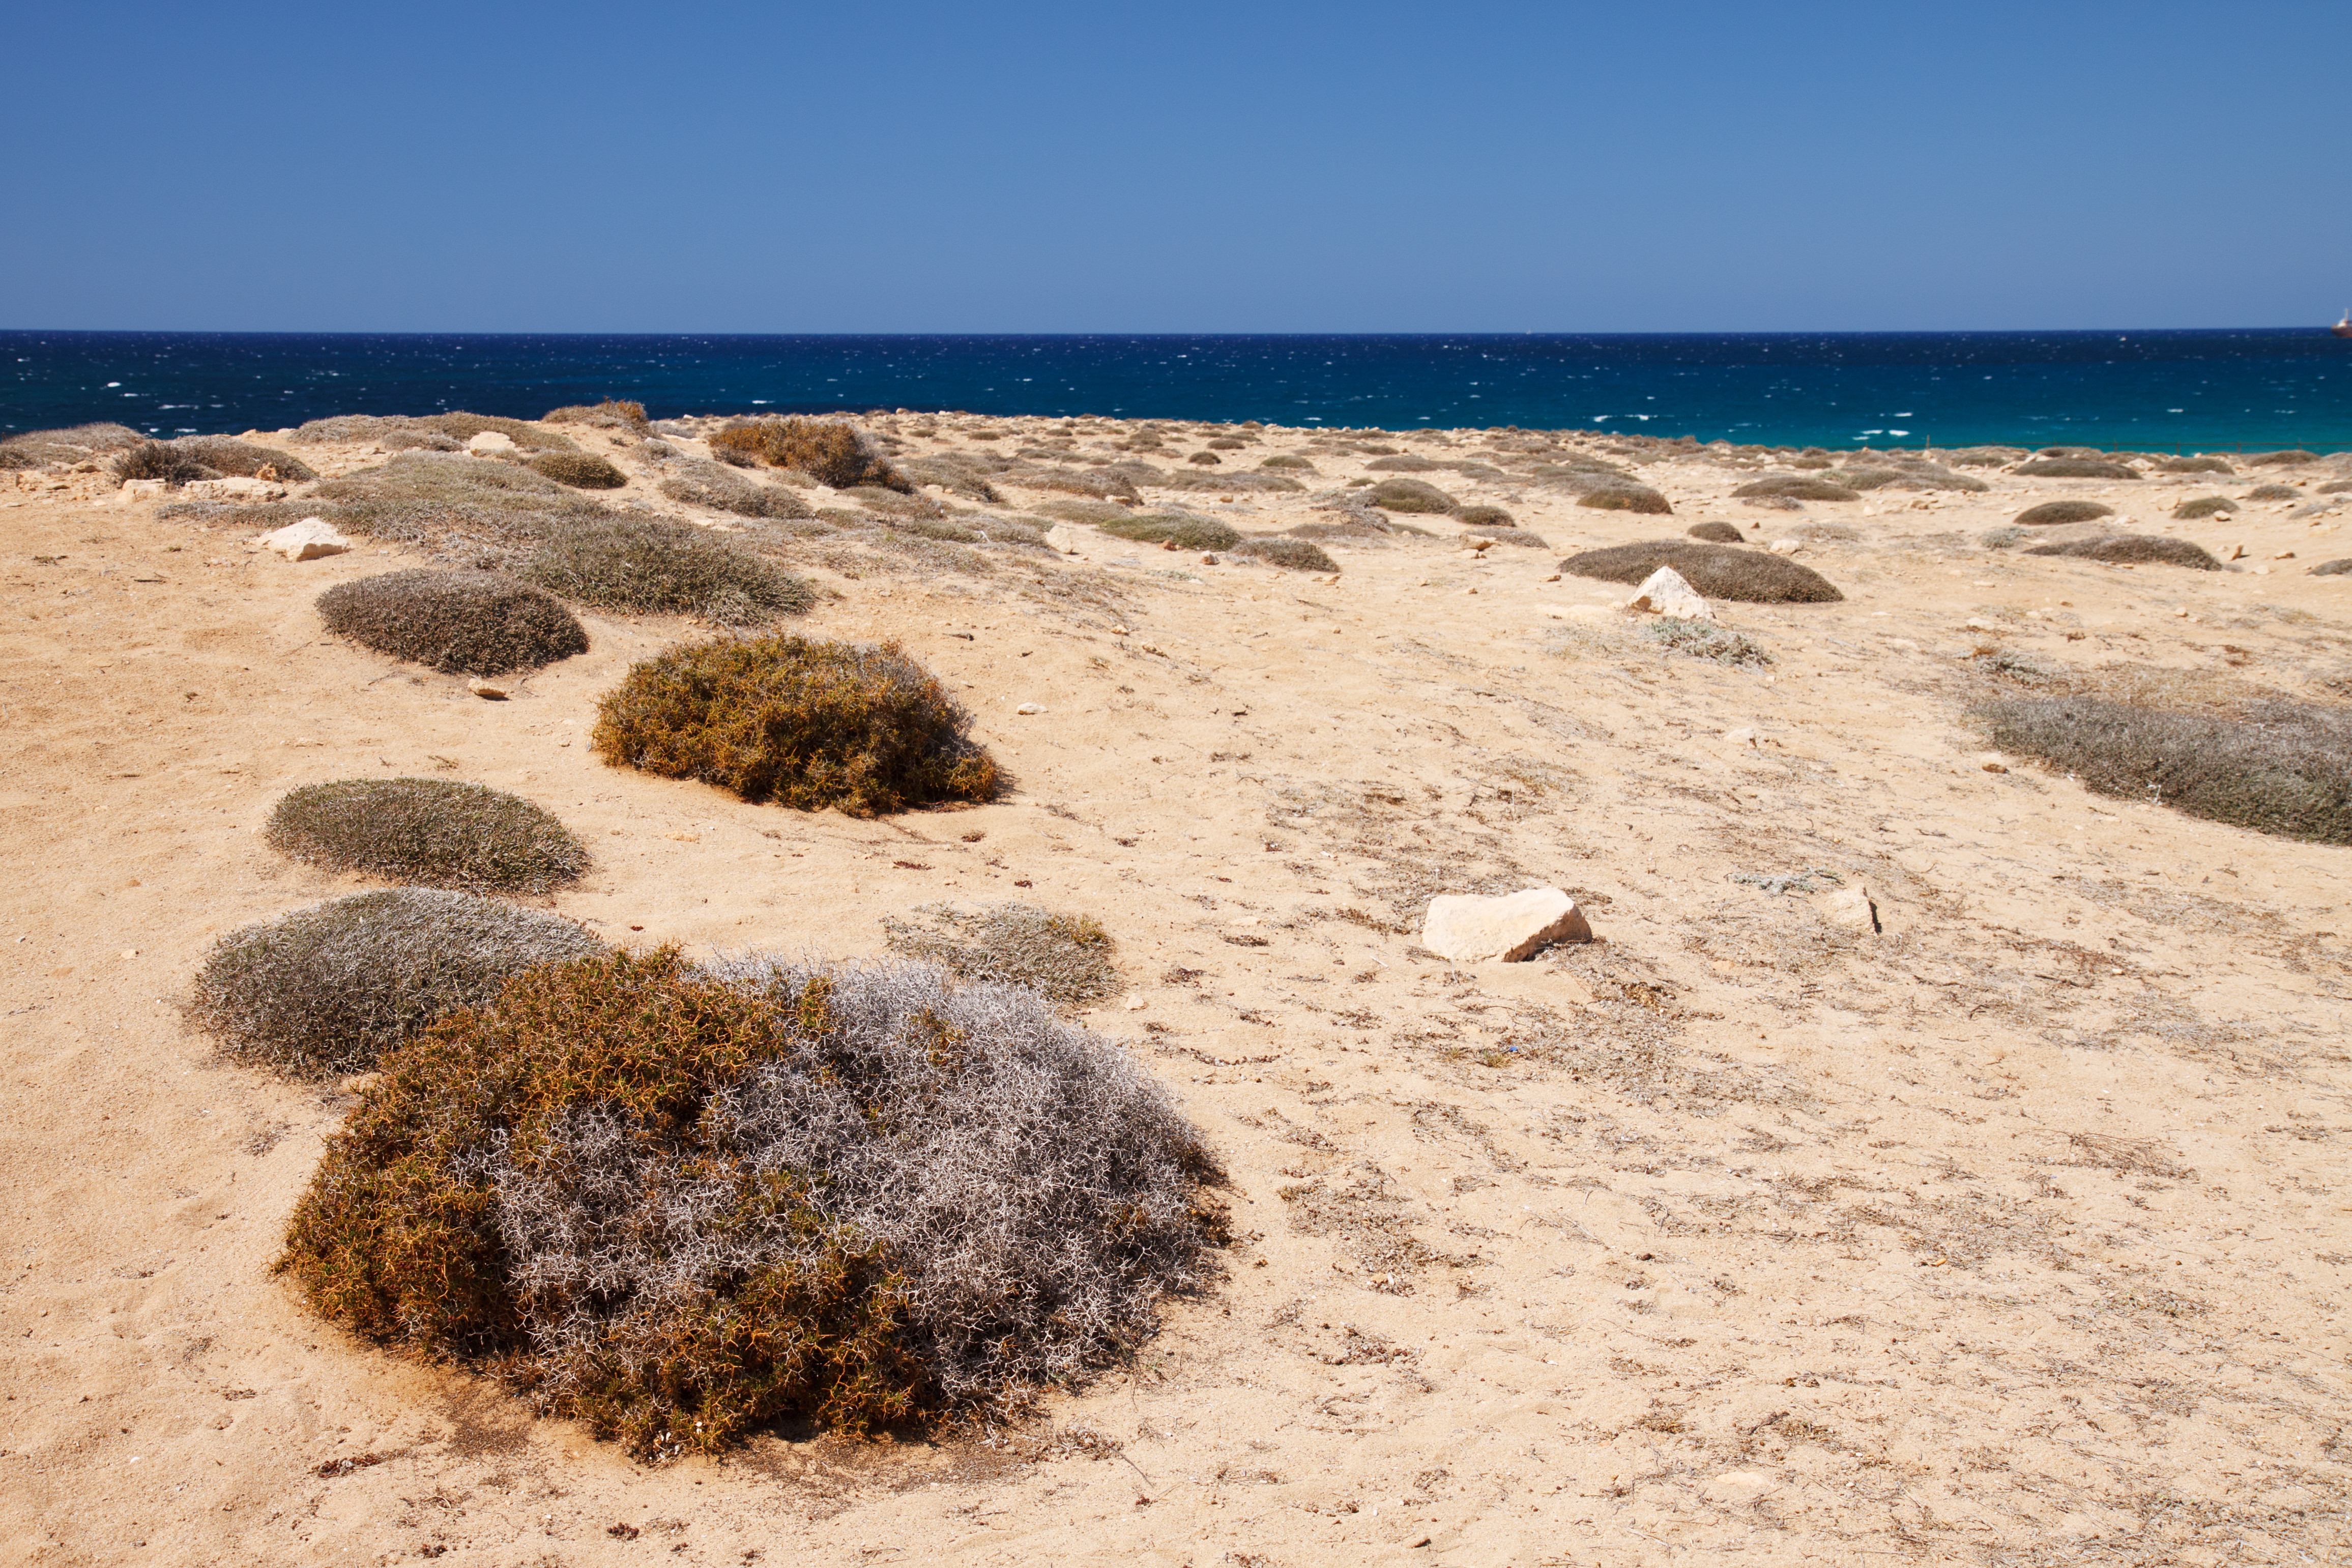
beach, landscape, sea, coast, water, nature, grass, outdoor, sand, rock, ocean, sky, desert, shore, dry, material, body of water, sandy, habitat, cyprus, cape, natural environment